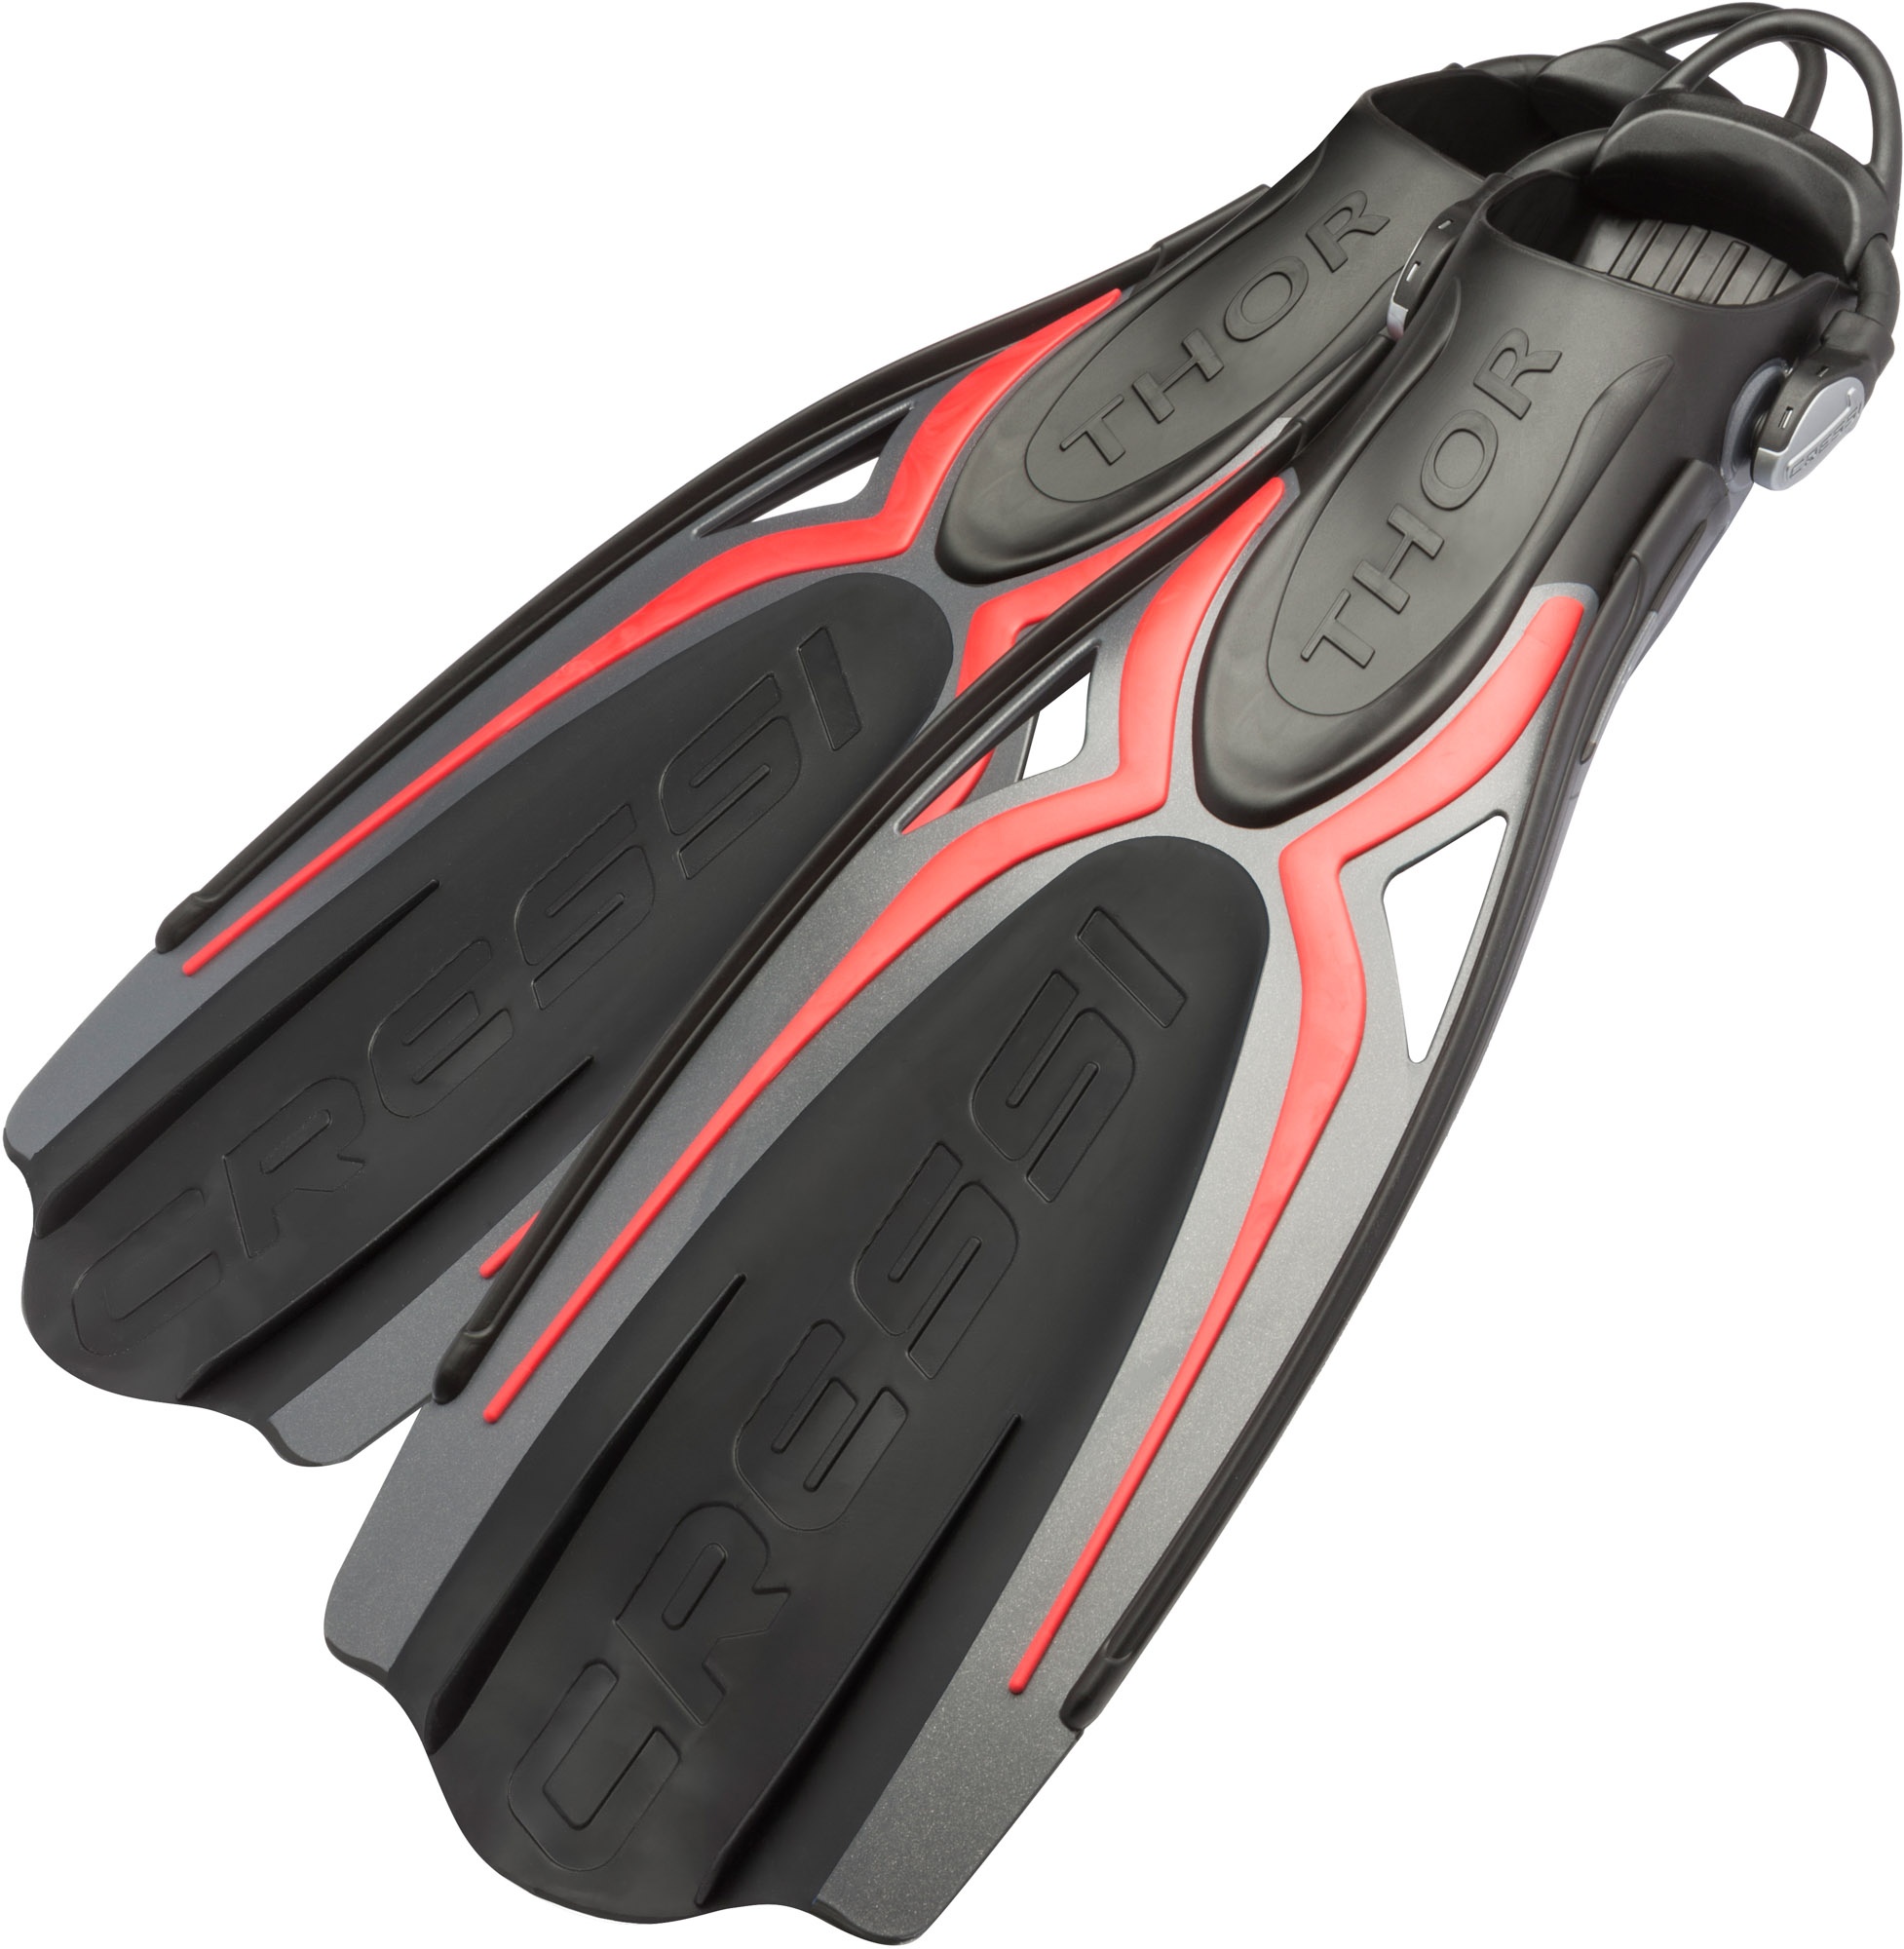
Cressi Thor EBS Fins
Brand new design for this extremely effective and yet very easy to use fin. The special arched profile of the fins combined with the two central ribs promote a significant flow convection effect, known as “spoon effect”, which stabilises and boosts propulsion. Two lateral holes discharge the negative forces typically associated with this area and at the same time make for enhanced stability. The blades are moulded from two different materials for improved reactivity. These fins are perfect for scuba diving, whether you are an experienced diver or a novice. Technical Features: Cressi has developed this special strap to meet the needs of the most demanding divers, who need a comfortable fastening for their foot but one that is still practical and manageable. Its special amply sized slot makes it very easy to put on, even when wearing thick gloves or three-fingered gloves for winter water. The wrapping section is highly flexible, making adjustments unnecessary, and as a result it’s much easier to get all your equipment right in the first few meters of your descent and the fin stays in place against your foot despiten the increase in hydrostatic pressure Polypropylene of the high module: Especially reactive, it is applied to the nervaturas of the blade and is responsible for providing rigidity and return to the blade. This material connects the critical point of transmission of energy (the instep) with the nerves in one piece, avoiding the usual loss of energy through excessively flexible components of the foot pocket that produce a heavy, slow and fatigue fluttering the instep . Foot pocket reinforced in the upper area by a supplementary thickness and laterally by two extensions of polypropylene from the upper to avoid the dispersion of energy in the process of transmission from the foot to the blade.
Brand: CRESSI
Category: Sporting Goods > Outdoor Recreation > Boating & Water Sports > Diving & Snorkeling > Diving & Snorkeling Fins